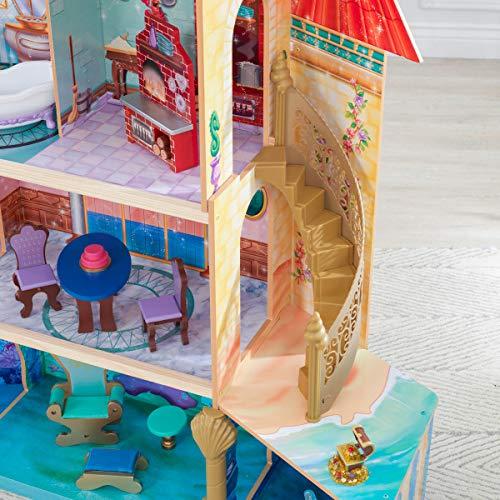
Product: KidKraft Disney Ariel Undersea Kingdom Dollhouse with Ez Kraft Assembly
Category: Toys & Games | Dolls & Accessories | Dollhouses
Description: Ez kraft assembly for less build time and more Play time.
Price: $129.99
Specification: ProductDimensions:51.2x17.9x59.1inches|ItemWeight:57.8pounds|ShippingWeight:57.8pounds(Viewshippingratesandpolicies)|ASIN:B081SKPQ9Z|Manufacturerrecommendedage:36months-10years